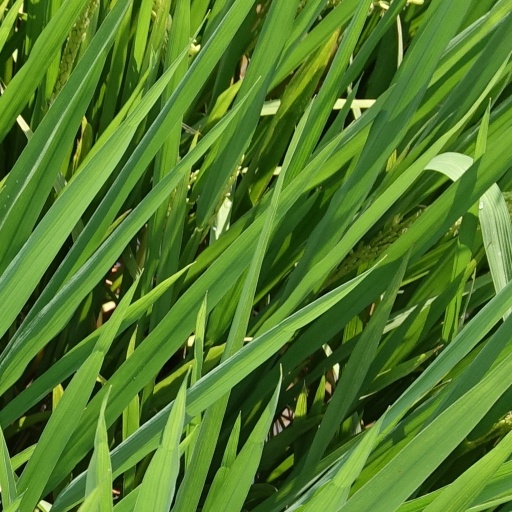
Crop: rice